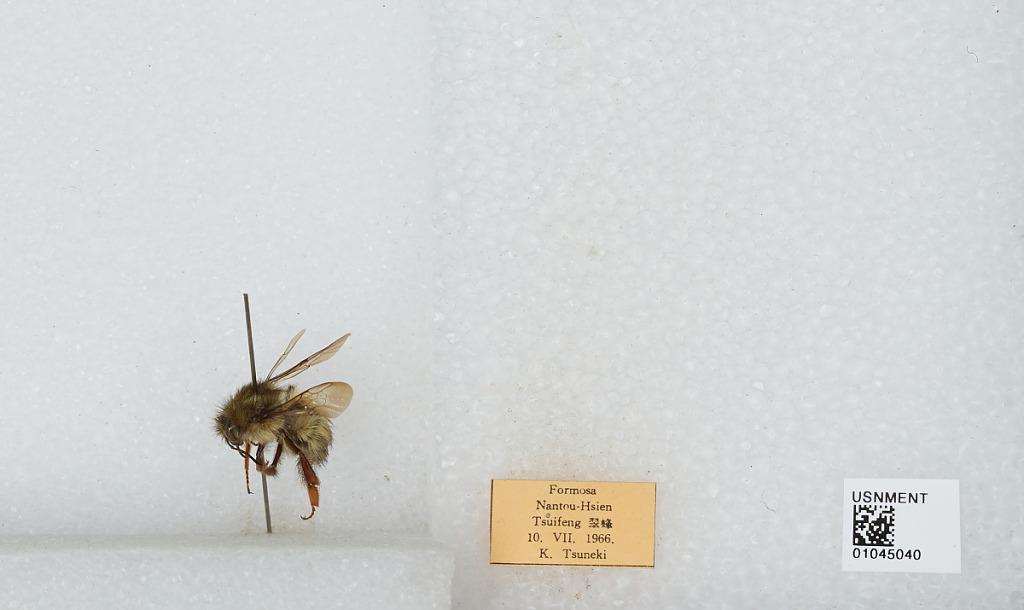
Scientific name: Bombus sp.
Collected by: K. Tsuneki
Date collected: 1966-7-10
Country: Taiwan
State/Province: Taiwan
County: Nantou
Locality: Tsuifeng